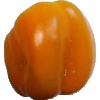
Label: yellow_pepper